Rob Swire

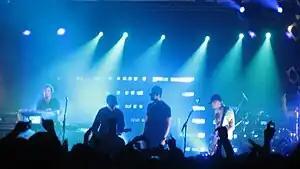
Pendulum at the Electric Ballroom in London, England, 2007

In 2002, Swire formed drum and bass act Pendulum with fellow Xygen bandmate McGrillen and local DJ Paul "El Hornet" Harding. Swire relocated to the United Kingdom the following year, along with the other members of the band, and the band soon gained widespread underground recognition for their tracks "Vault" and "Trail of Sevens". Over the next two years Swire worked on material for the band's debut album, "Hold Your Colour," primarily as the band's songwriter and producer alongside McGrillen. The album was released in 2005, to considerable commercial success. When the band began performing live in October 2006, Swire became the band's lead singer in addition to playing a Ztar – a guitar-like MIDI controller – during live performances.